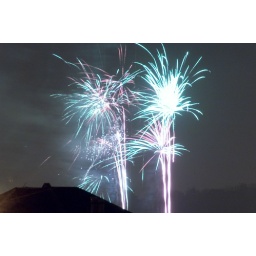
Taken from my kitchen window in Shawlands using Nikon D100 with shutter speed (5s-30s)